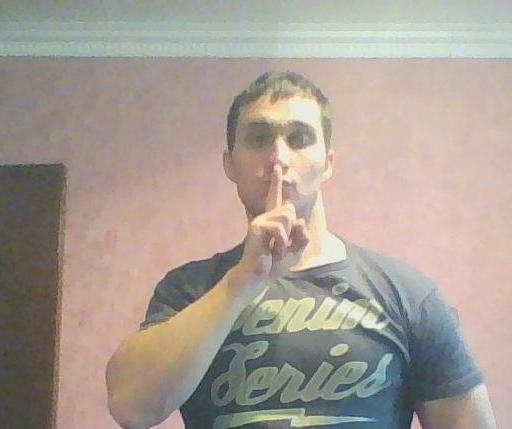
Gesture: mute